North East MRT line

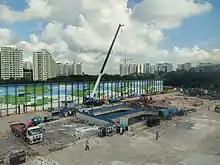
View of the construction site with construction equipment and cranes around an excavated hole

On 17 June 2003, SBS Transit announced that the Woodleigh and Buangkok stations would not open with the other NEL stations. Due to the lack of development, the operator said keeping the stations closed would reduce operating costs by S$2–3 million. At the time, housing demand declined due to the 1997 Asian financial crisis and the economic downturn following the September 11 attacks. Consequently, the Housing and Development Board cut back on its development plans in the Singapore northeast area. Residents around the line were upset by the sudden decision to keep Buangkok station closed, since they had been assured by MPs and grassroots leaders that it would be opened.